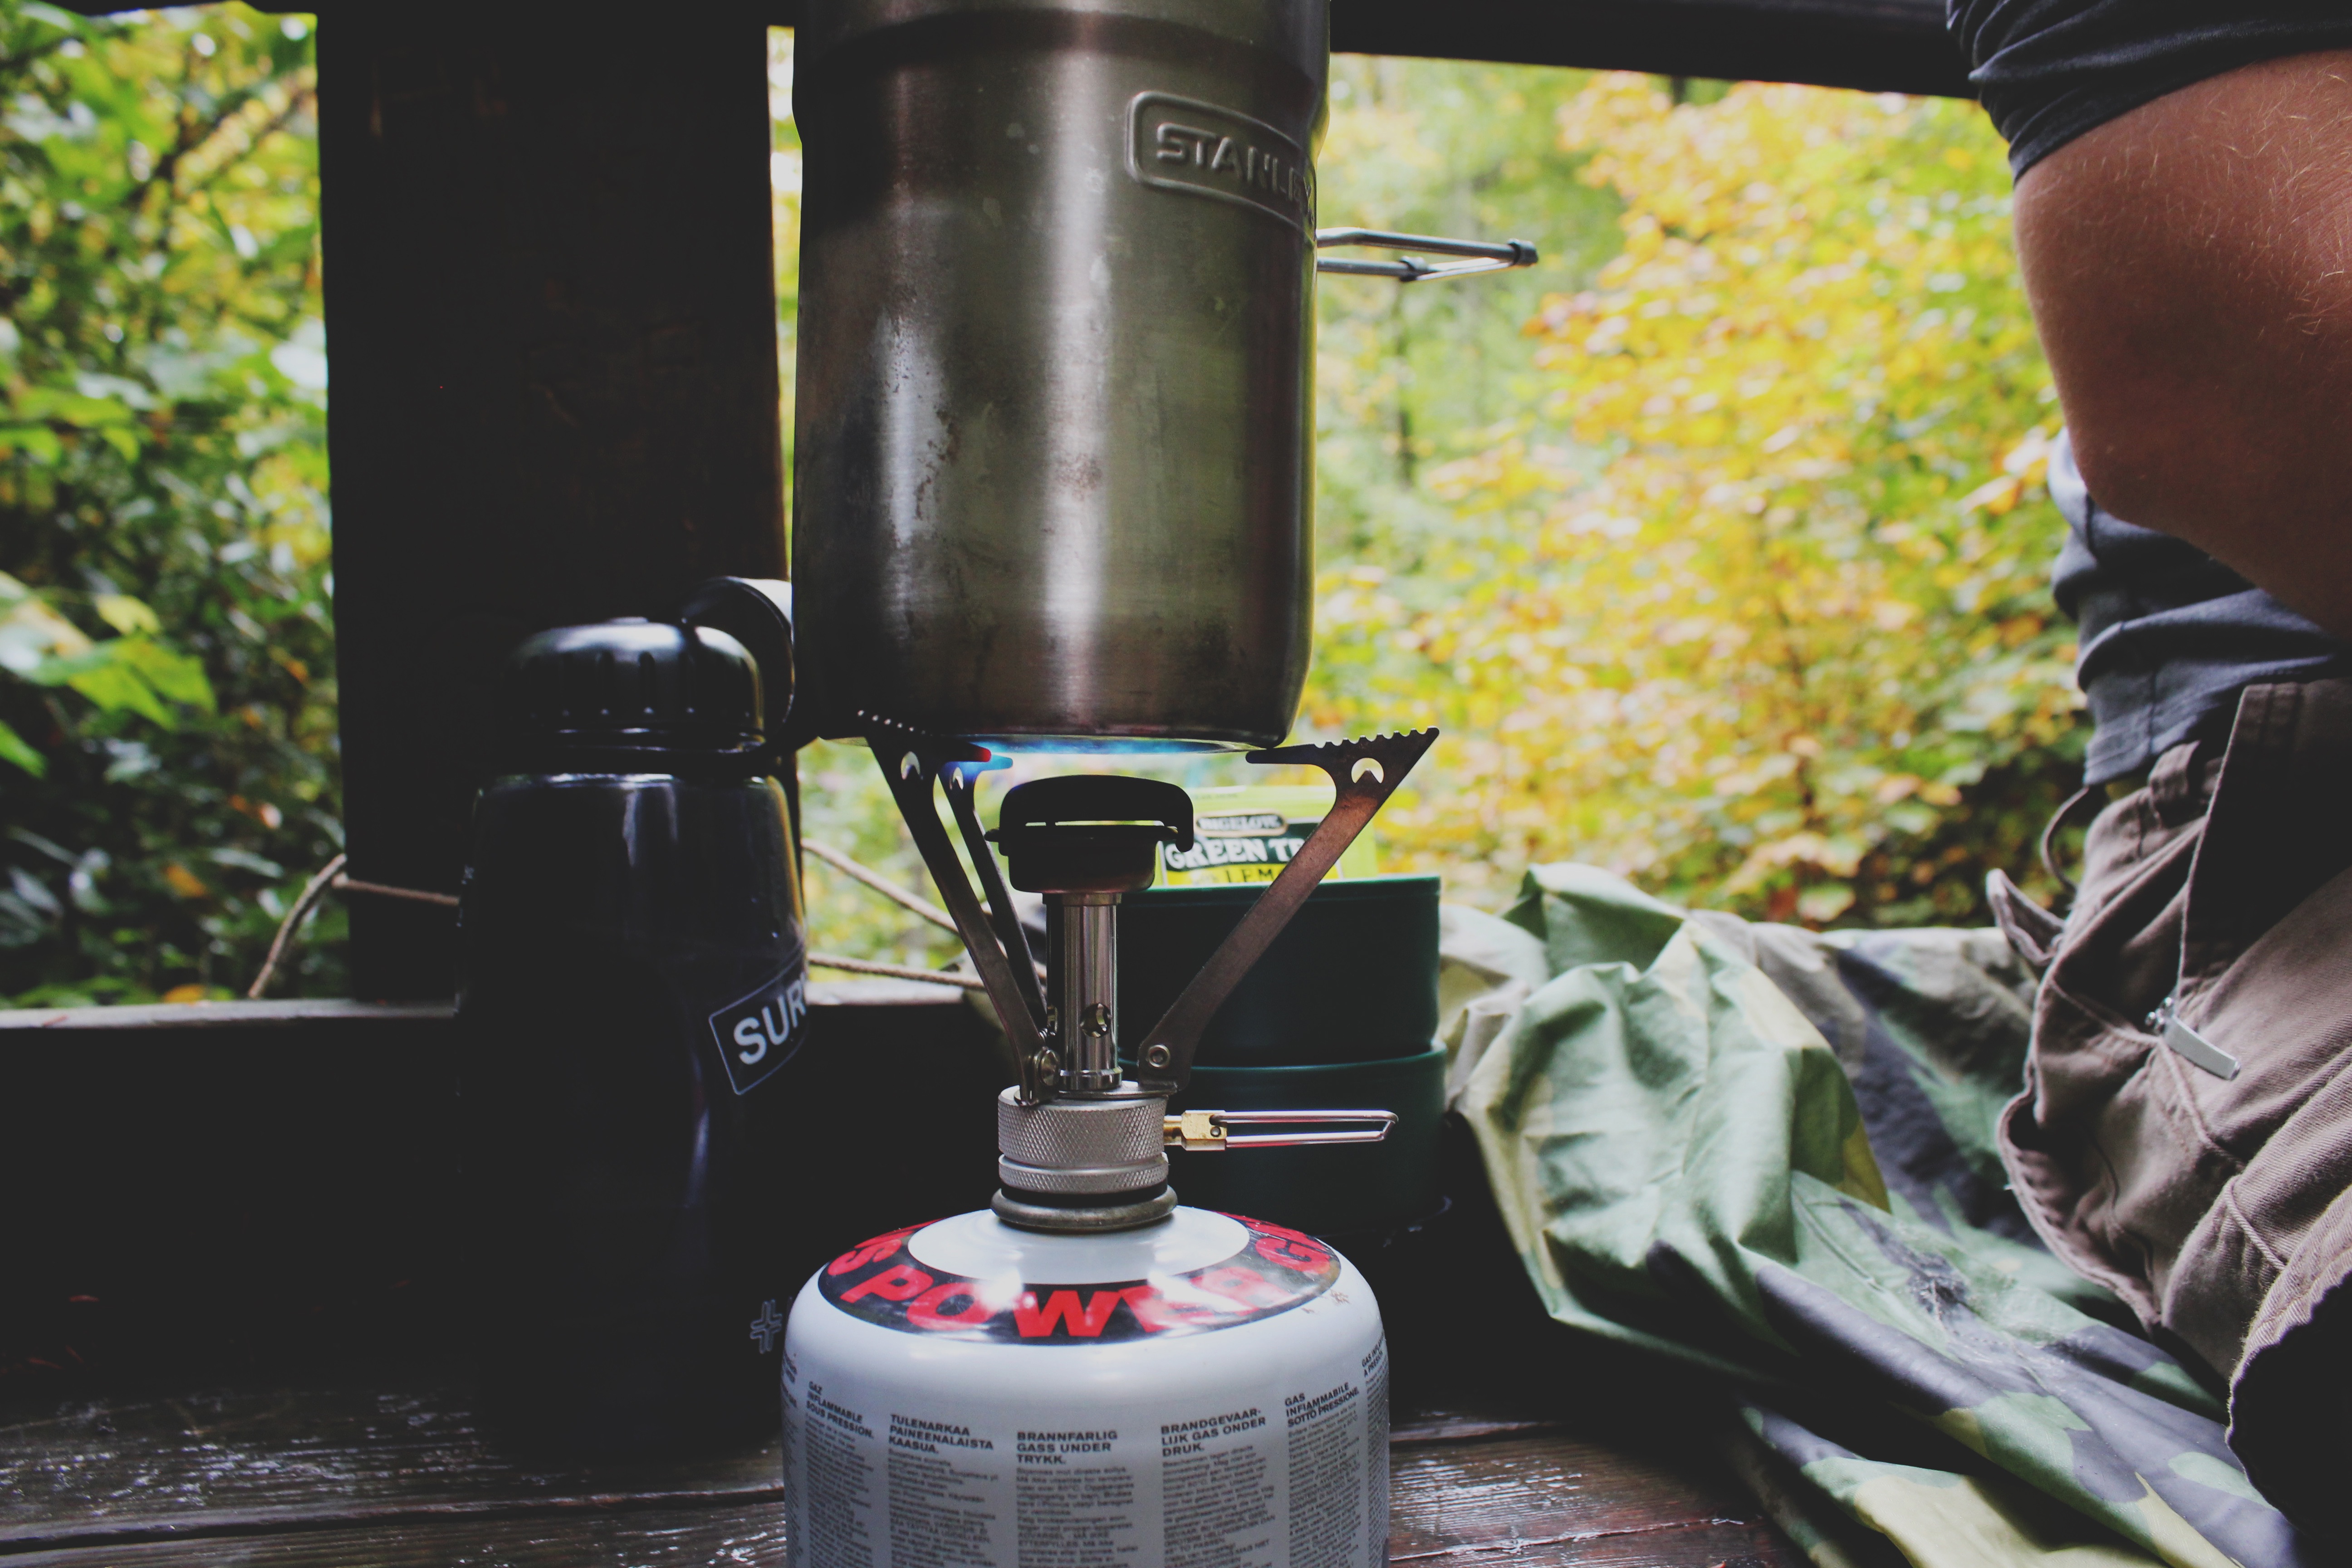
glass, flame, drink, camping, lighting, stove, camp, burner